History of Speyer

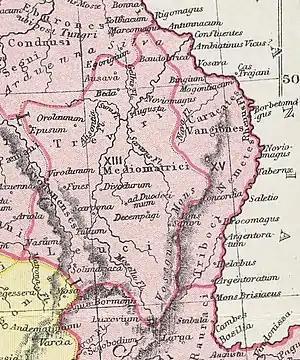
The Rhine border and settlement area of the Nemetes around late Roman Speyer (""Noviomagus"")

With the consent of the Romans under Emperor Augustus the Germanic tribe of the Nemetes settled in the region of Speyer; other Germanic tribes from across the Rhine, the Vangiones and Triboci settled in the neighbouring regions of Rheingau and Alsace.